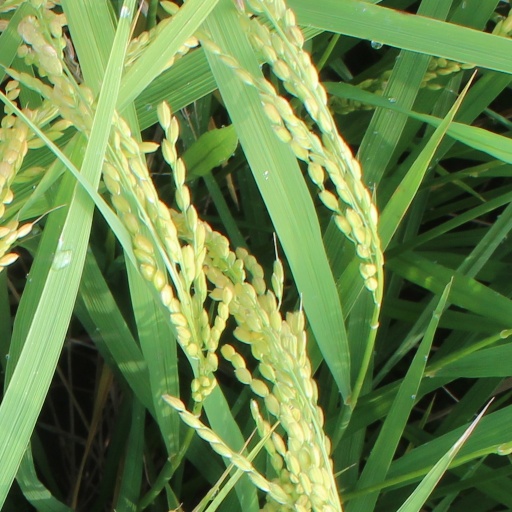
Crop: rice